DNA demethylation

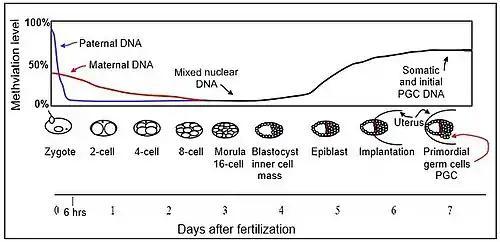
Methylation levels during mouse early embryonic development.

The mouse sperm genome is 80–90% methylated at its CpG sites in DNA, amounting to about 20 million methylated sites. After fertilization, the paternal chromosome is almost completely demethylated in six hours by an active process, before DNA replication (blue line in Figure).